Gedhun Choekyi Nyima

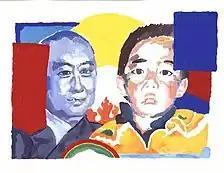
Depiction of Choekyi Gyaltsen (left) and Gedhun Choekyi Nyima (right) by Claude-Max Lochu in 2008

Since his kidnapping, the whereabouts of Gedhun Choekyi Nyima have been unknown. Chinese officials state that his whereabouts are kept undisclosed to protect him. Human rights organizations termed him the "youngest political prisoner in the world". No foreign party has been allowed to visit him.